Invergarry Castle

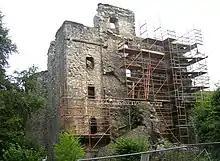
The Castle during conservation work in 2007

In 1960, the castle, Well of Heads and the burial ground were transferred to a trust, the 'Invergarry Castle Preservation Trust'. This trust is not linked in any way to the National Trust for Scotland, as stated on some websites.